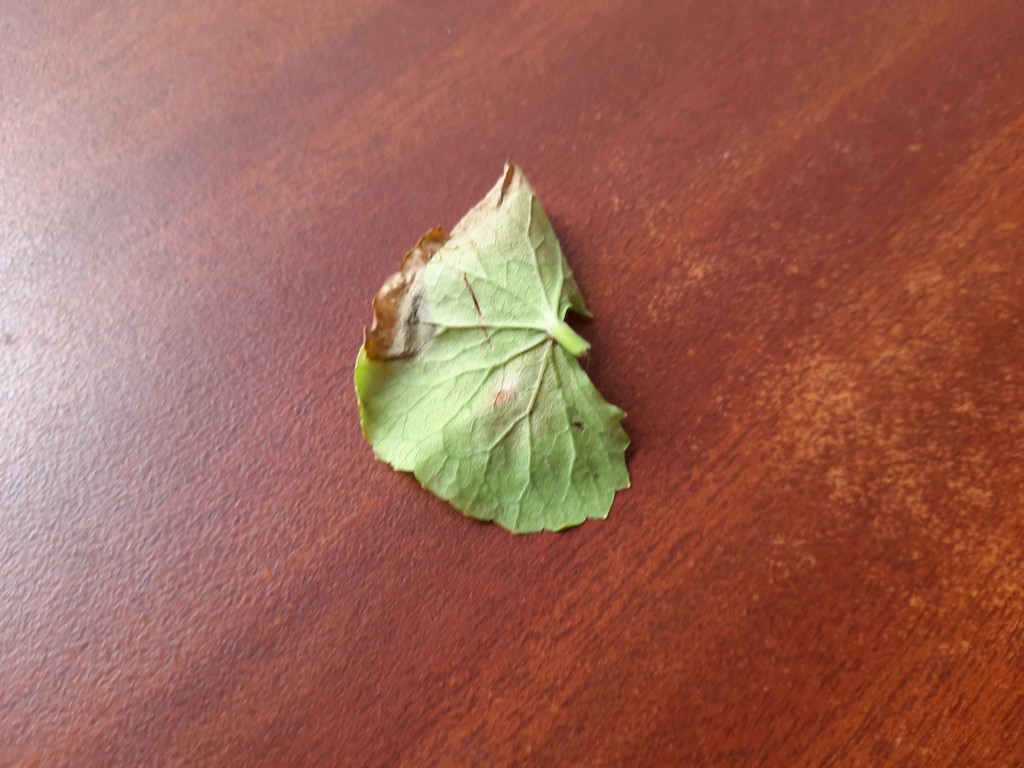
Label: Unhealthy